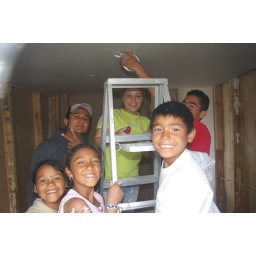
Site 14 outside Tecate Mexico building a house by the TKA students.